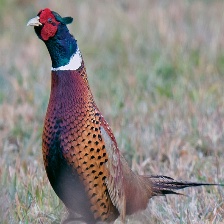
Species: RING-NECKED PHEASANT
Scientific name: PHASIANUS COLCHICUS